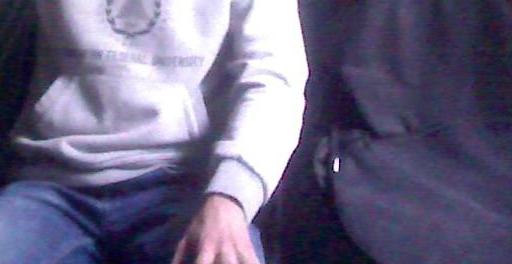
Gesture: no_gesture